Wispin

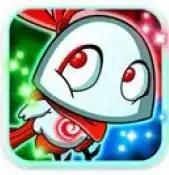
App icon

Wispin is a 2010 action game developed and published by Grumpyface Studios. It was released on November 18, 2010, for iOS.